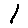
Label: 1